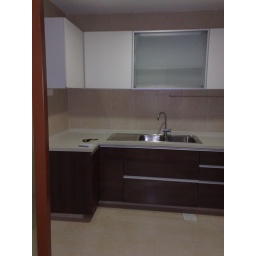
kitchen in the ground floor. it's quite new so probably no need to re-do this portion.